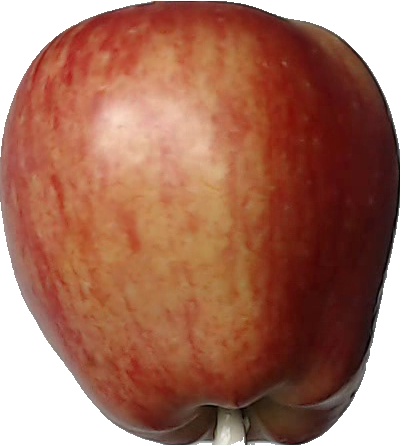
Label: apple_red_1